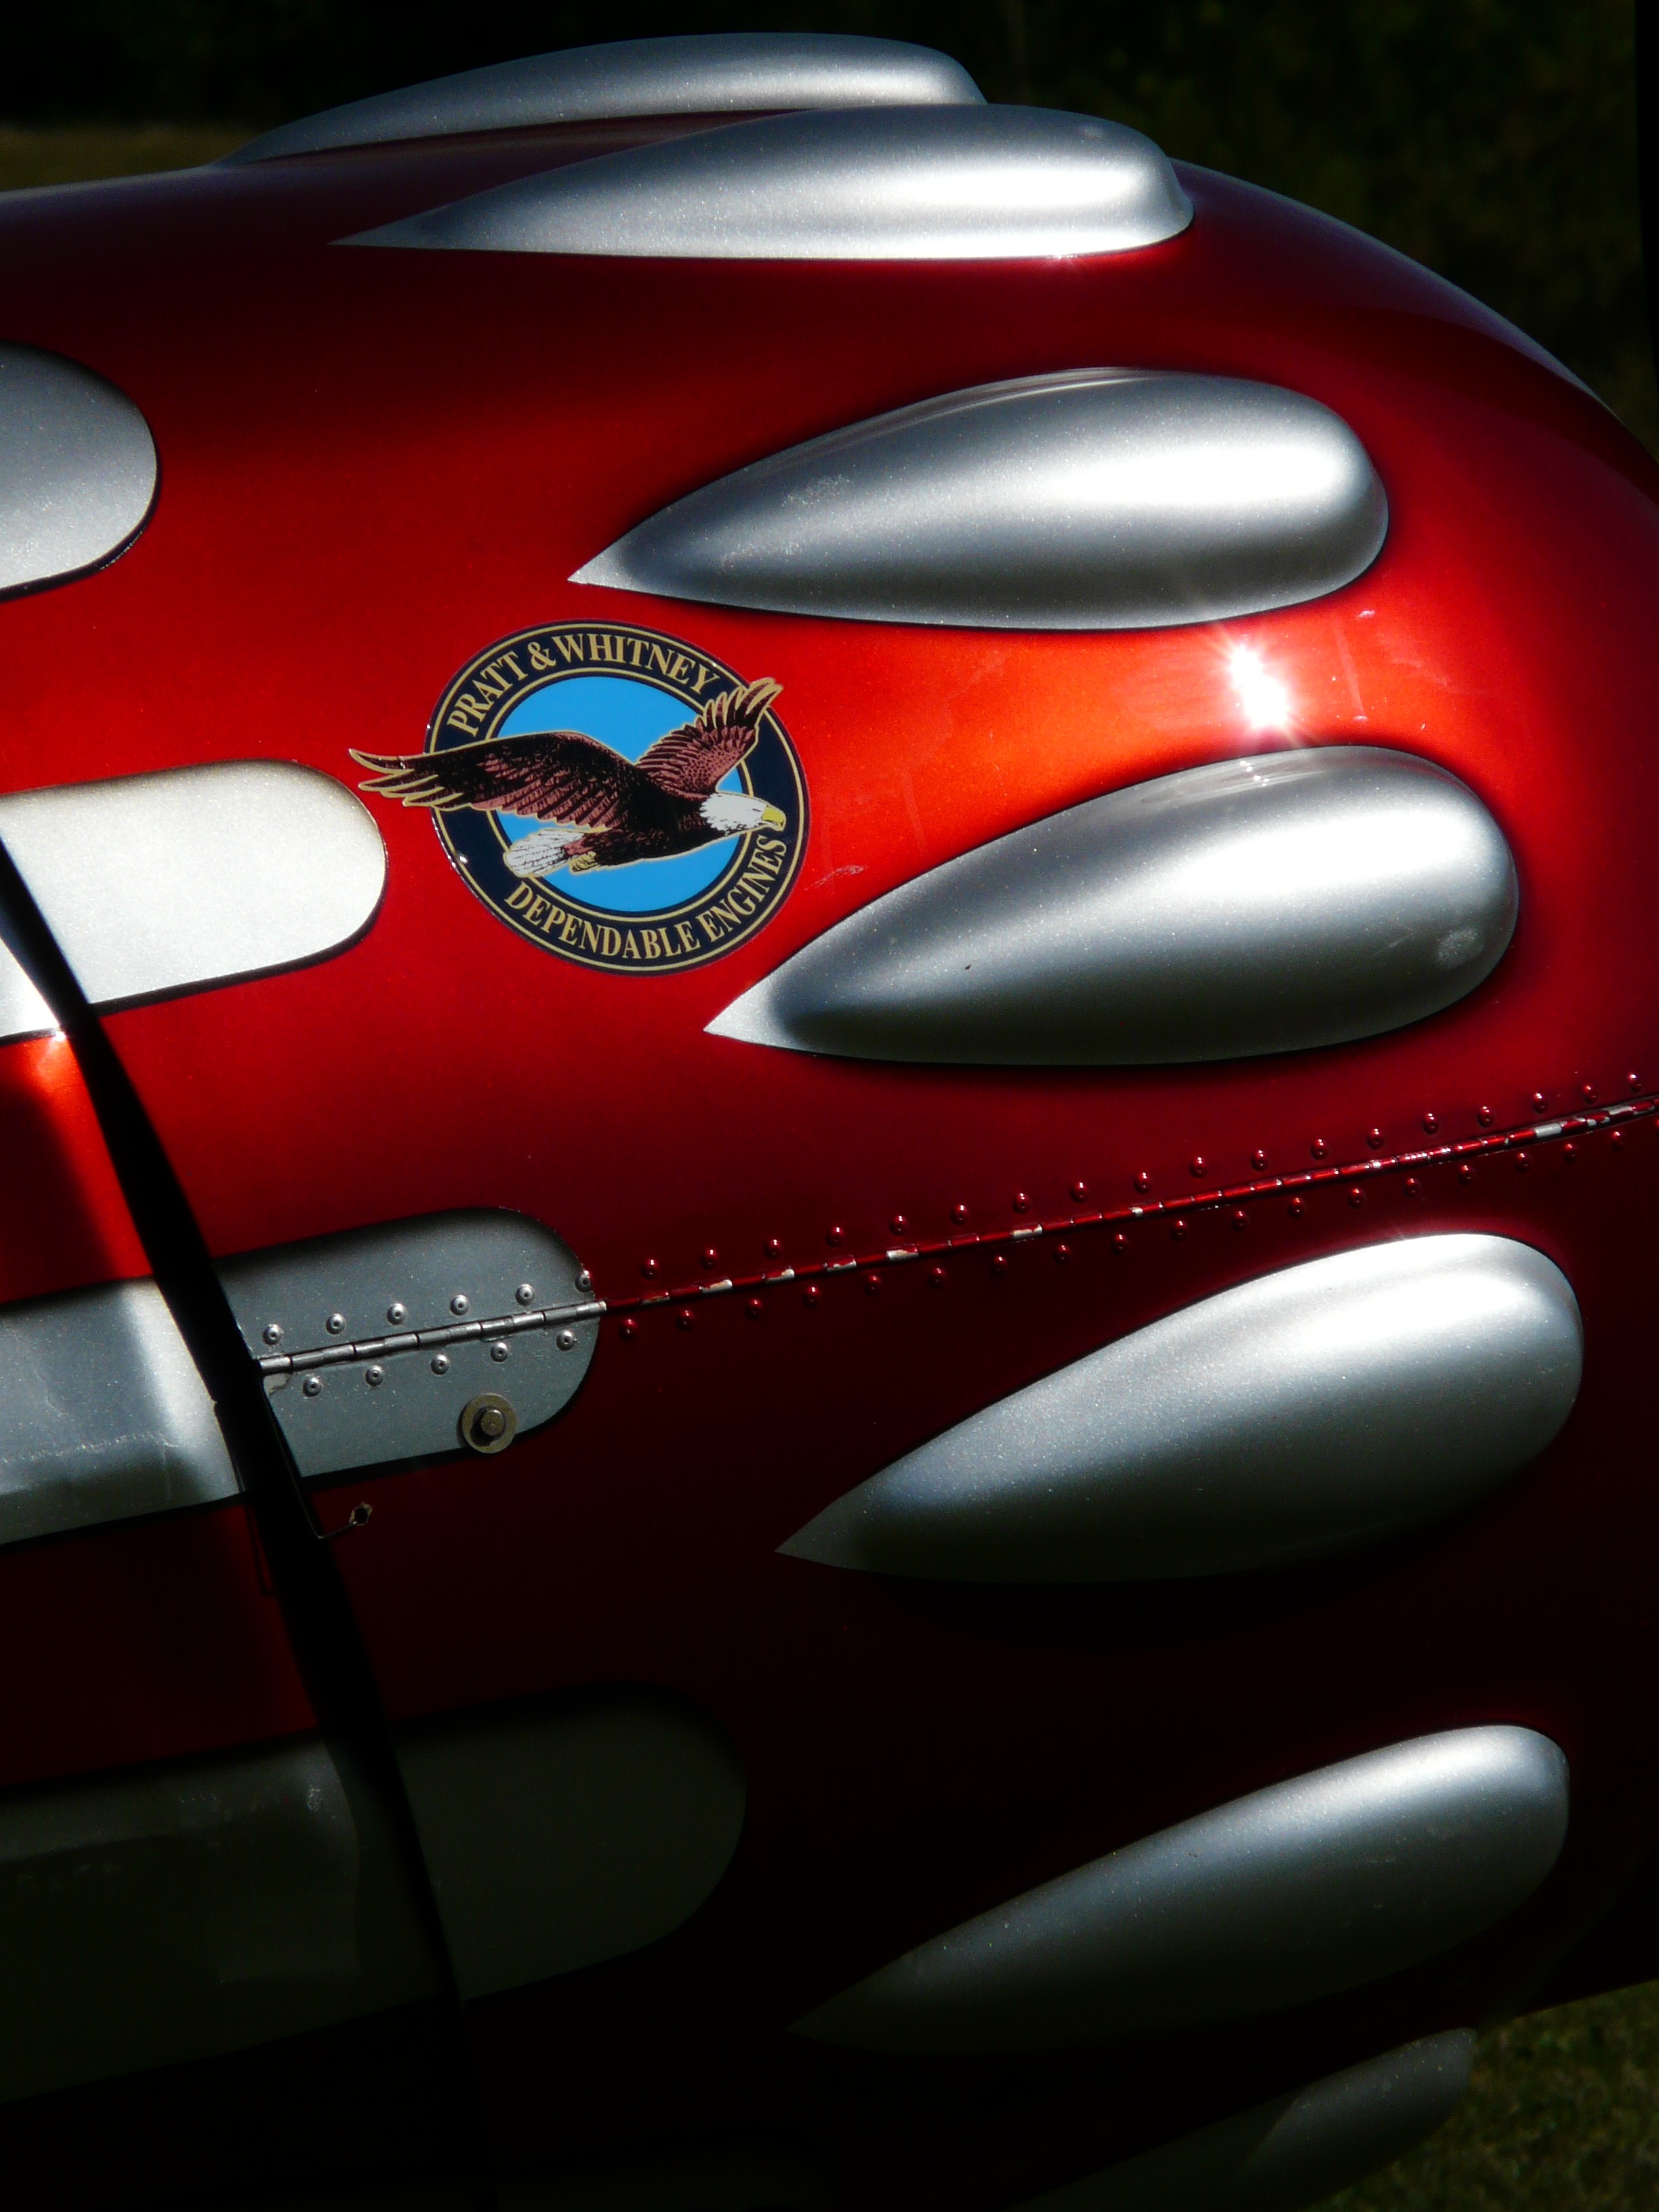
car, glass, aircraft, red, vehicle, start, silver, shiny, screenshot, aerobatics, m17, land vehicle, automobile make, automotive exterior, automotive design, engine block